Shashanka

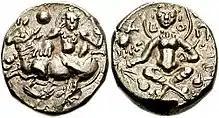
Coin of Śaśānka-deva, king of Gauda, circa 600–630. Shiva seated facing on bull seated left / Lakshmi seated facing on lotus; being watered by small elephants at either side.

Shashanka, at first glance, appears like a "warlike monarch." His endless invasions and conquests tell of a king intent upon growing his kingdom. Sen describes Shashanka as a 'military adventurer', not unlike Yasodharman. But for a pre-medieval Indian king, endless battles, regicide, revenge and intrigue are not uncommon.